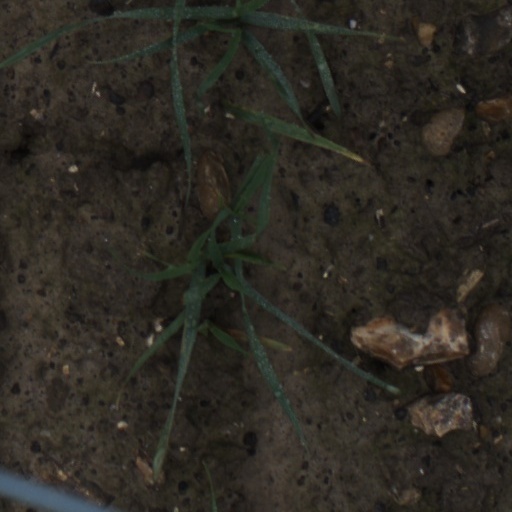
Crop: wheat